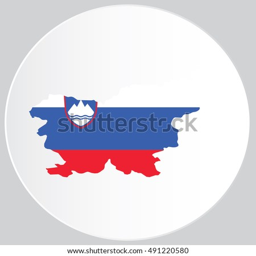
illustrated country shape with the flag